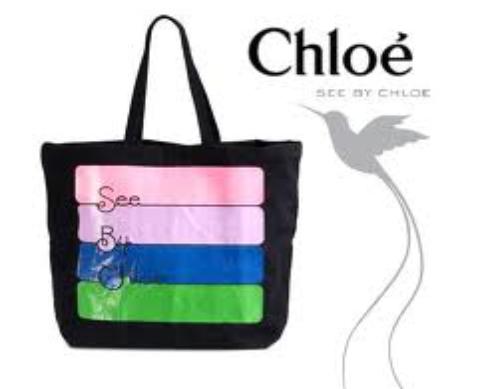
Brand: Chloe
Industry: Clothes